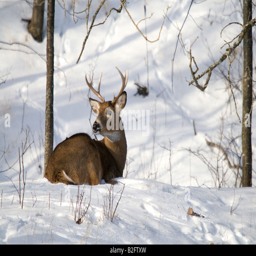
white tailed deer bedded in the snow